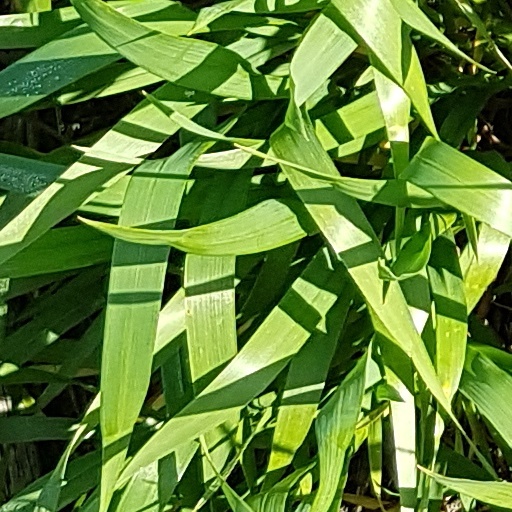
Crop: wheat